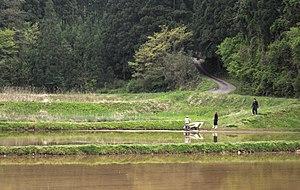
Paddy field (Notojima, Ishikawa)
Une rizière est une parcelle — ou un ensemble de parcelles — réservée à la culture du riz ou riziculture, et dans laquelle, en général, on inonde la culture.